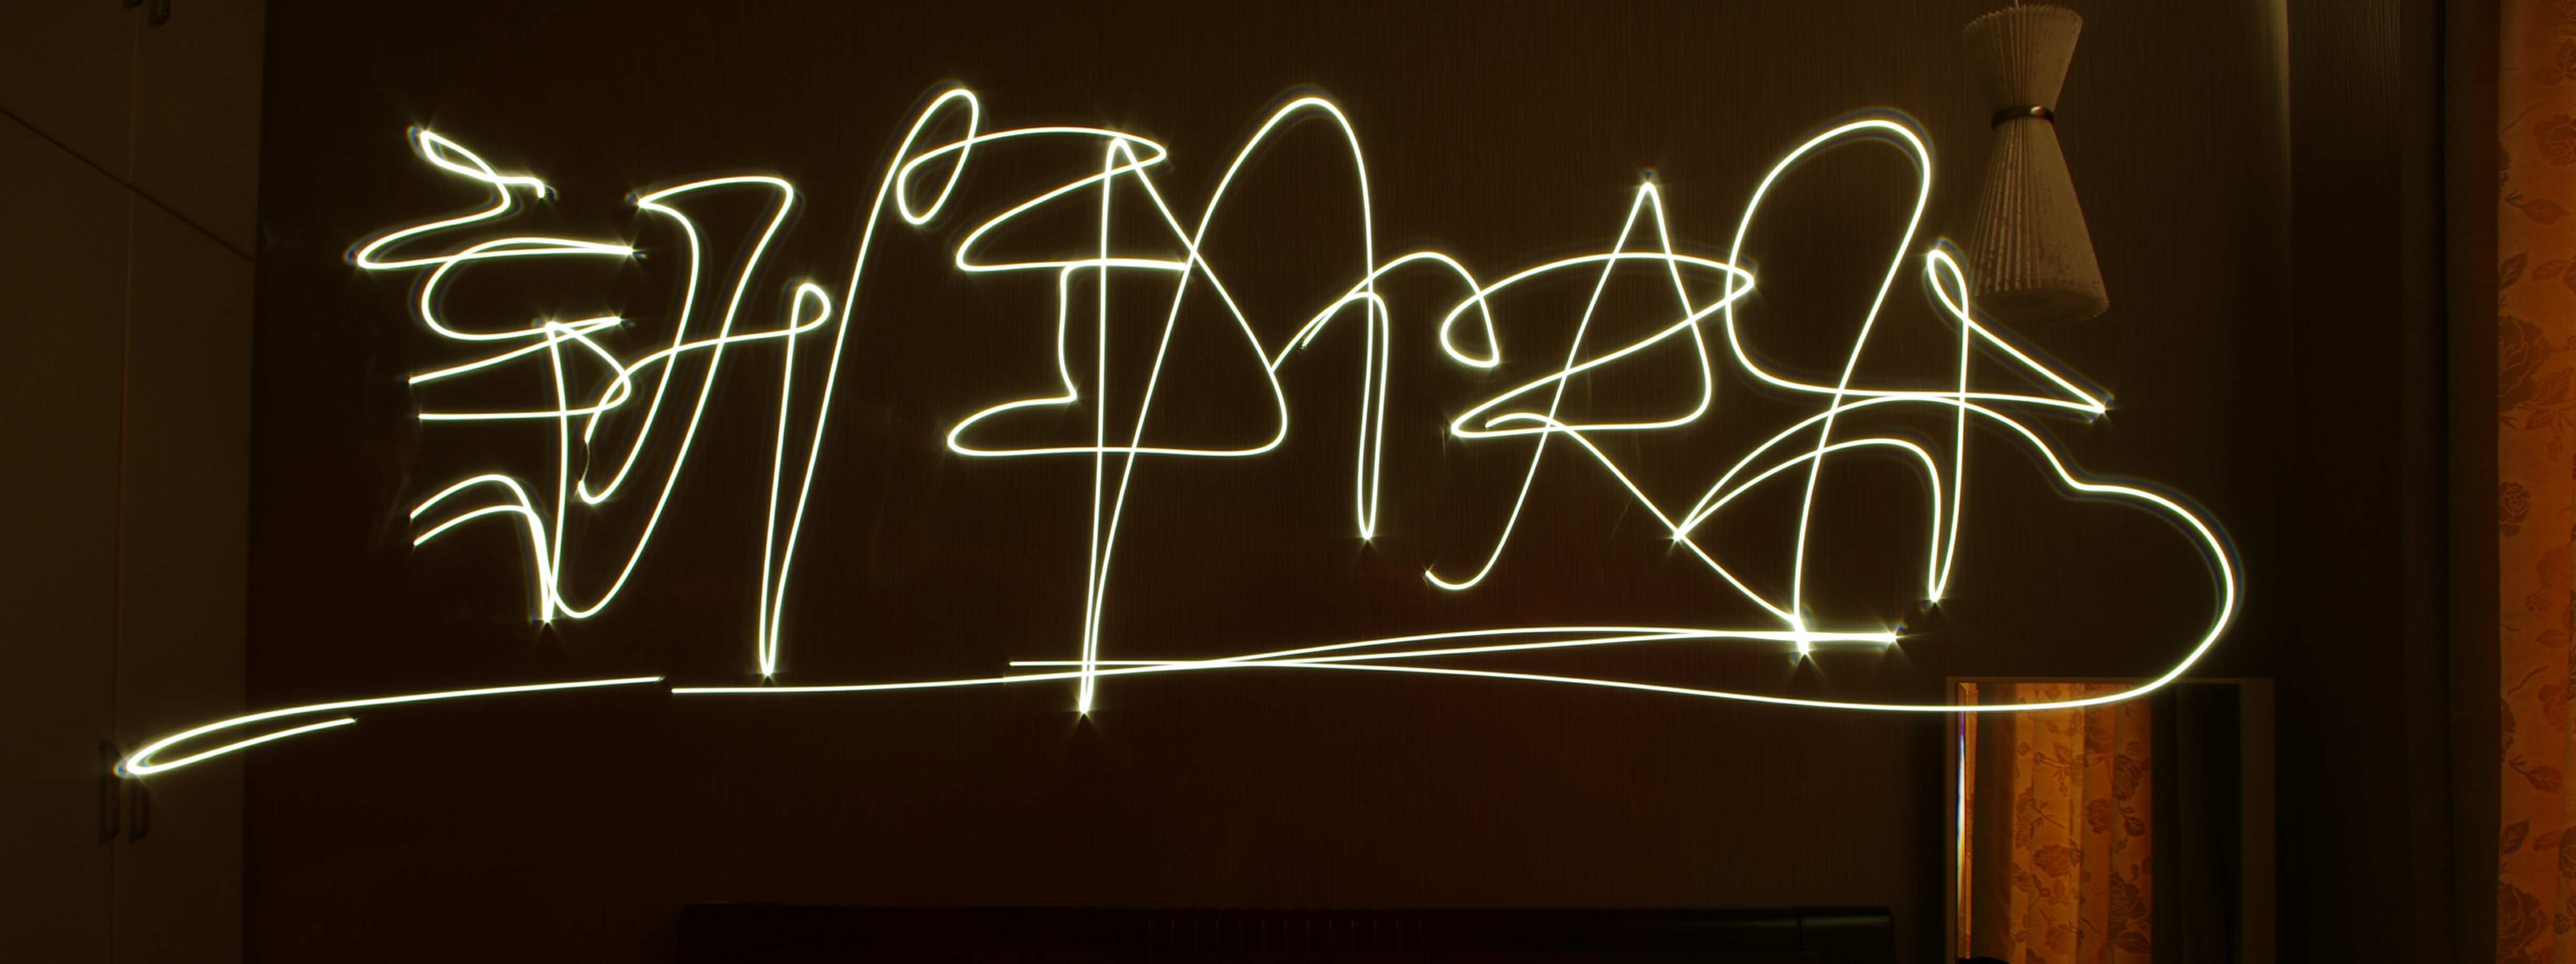
light, line, blackboard, signage, lighting, new year, light painting, neon sign, font, art, text, chinese new year